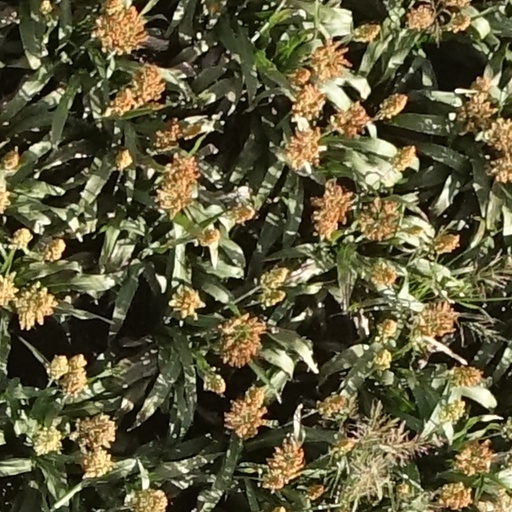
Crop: sorghum